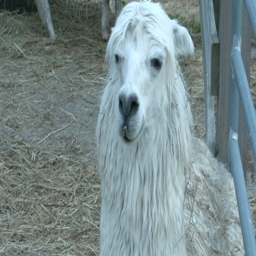
a llama in a wooden pen on a farm , slow motion